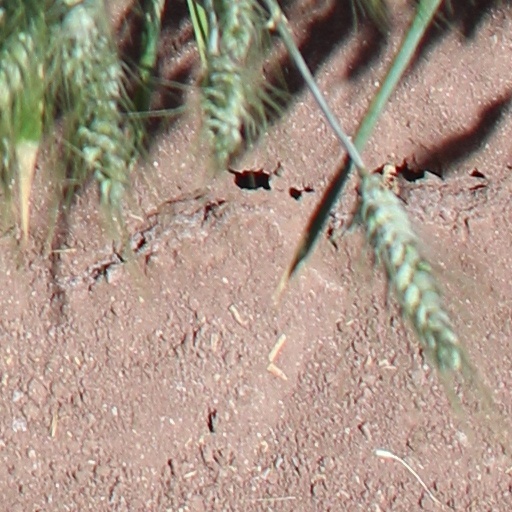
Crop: wheat